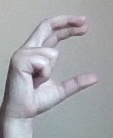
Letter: thal